Mecca

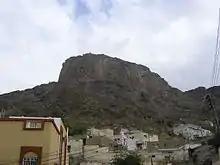
Jabal al-Nour, the mountain atop which is the Hira cave, where it is believed Muhammad received his first revelation.

Under Saudi rule, it has been estimated that since 1985, about 95% of Mecca's historic buildings, most over a thousand years old, have been demolished. It has been reported that there are now fewer than 20 structures remaining in Mecca that date back to the time of Muhammad. Some important buildings that have been destroyed include the house of Khadijah, the wife of Muhammad, the house of Abu Bakr, Muhammad's birthplace, and the Ottoman-era Ajyad Fortress. The reason for much of the destruction of historic buildings has been for the construction of hotels, apartments, parking lots, and other infrastructure facilities for Hajj pilgrims.